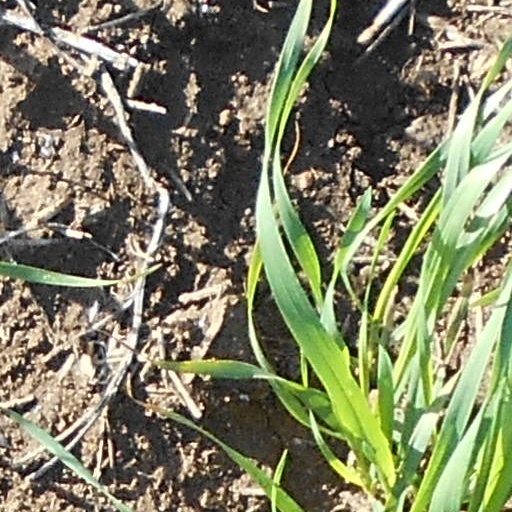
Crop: wheat